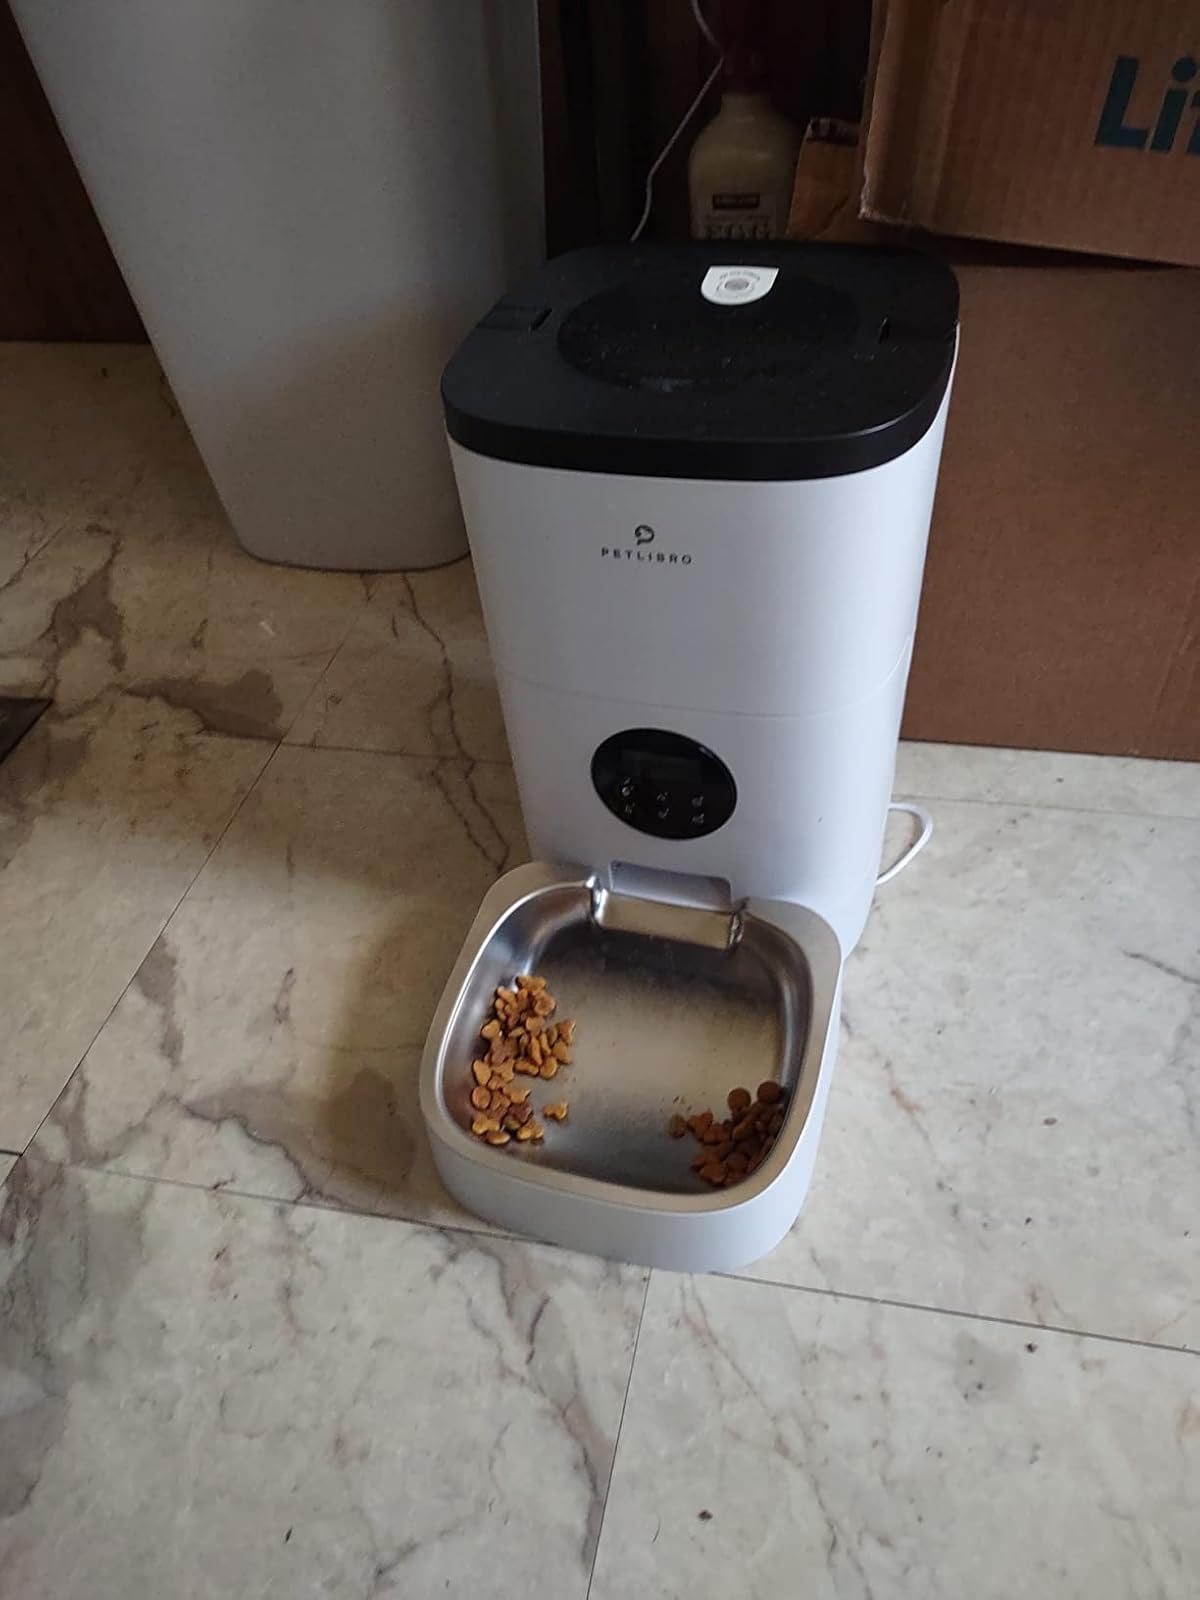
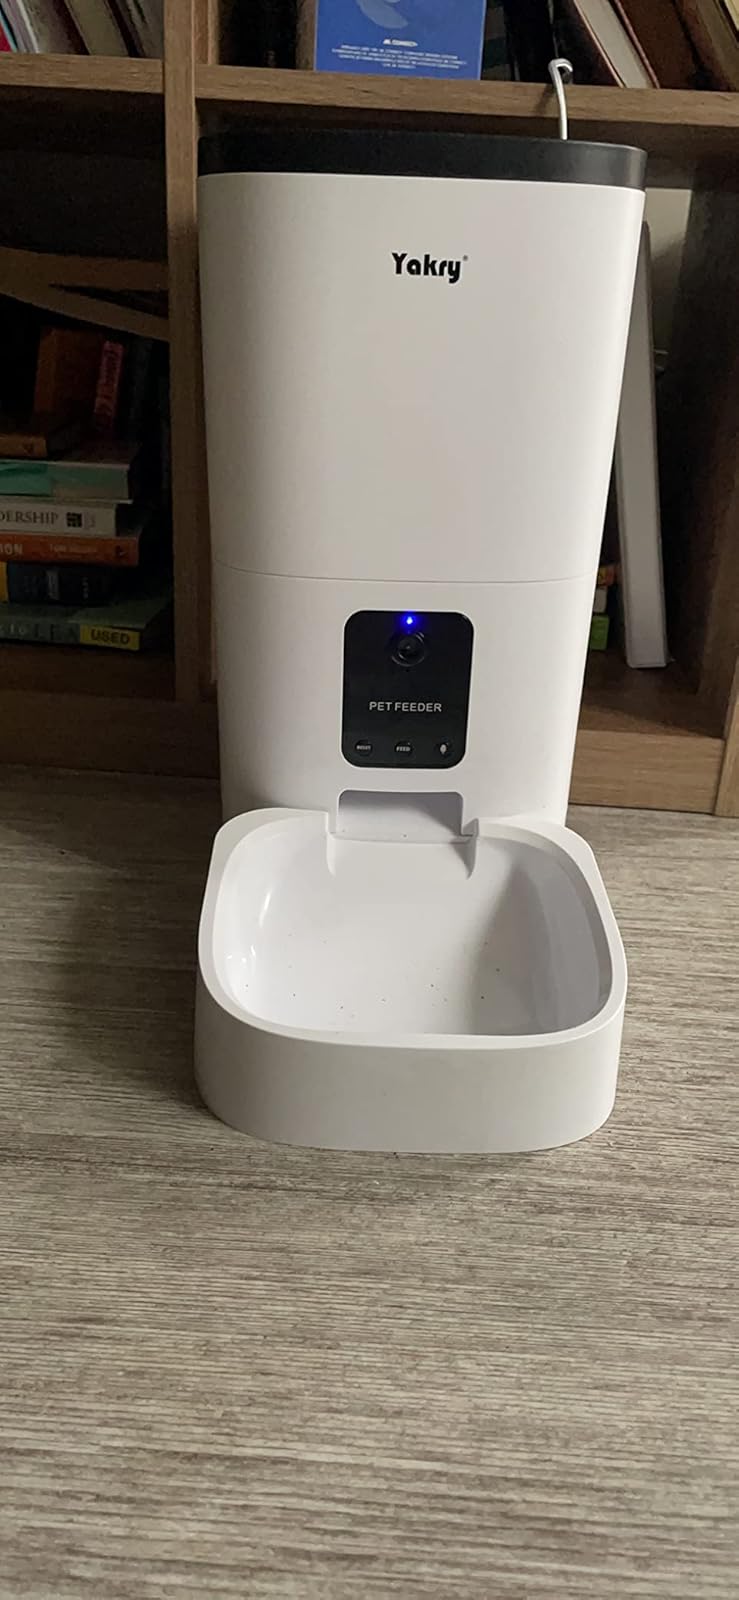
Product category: items_feeder
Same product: no